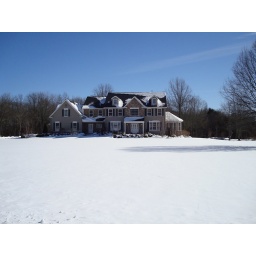
over the river and through the woods to Godmother's house I went.